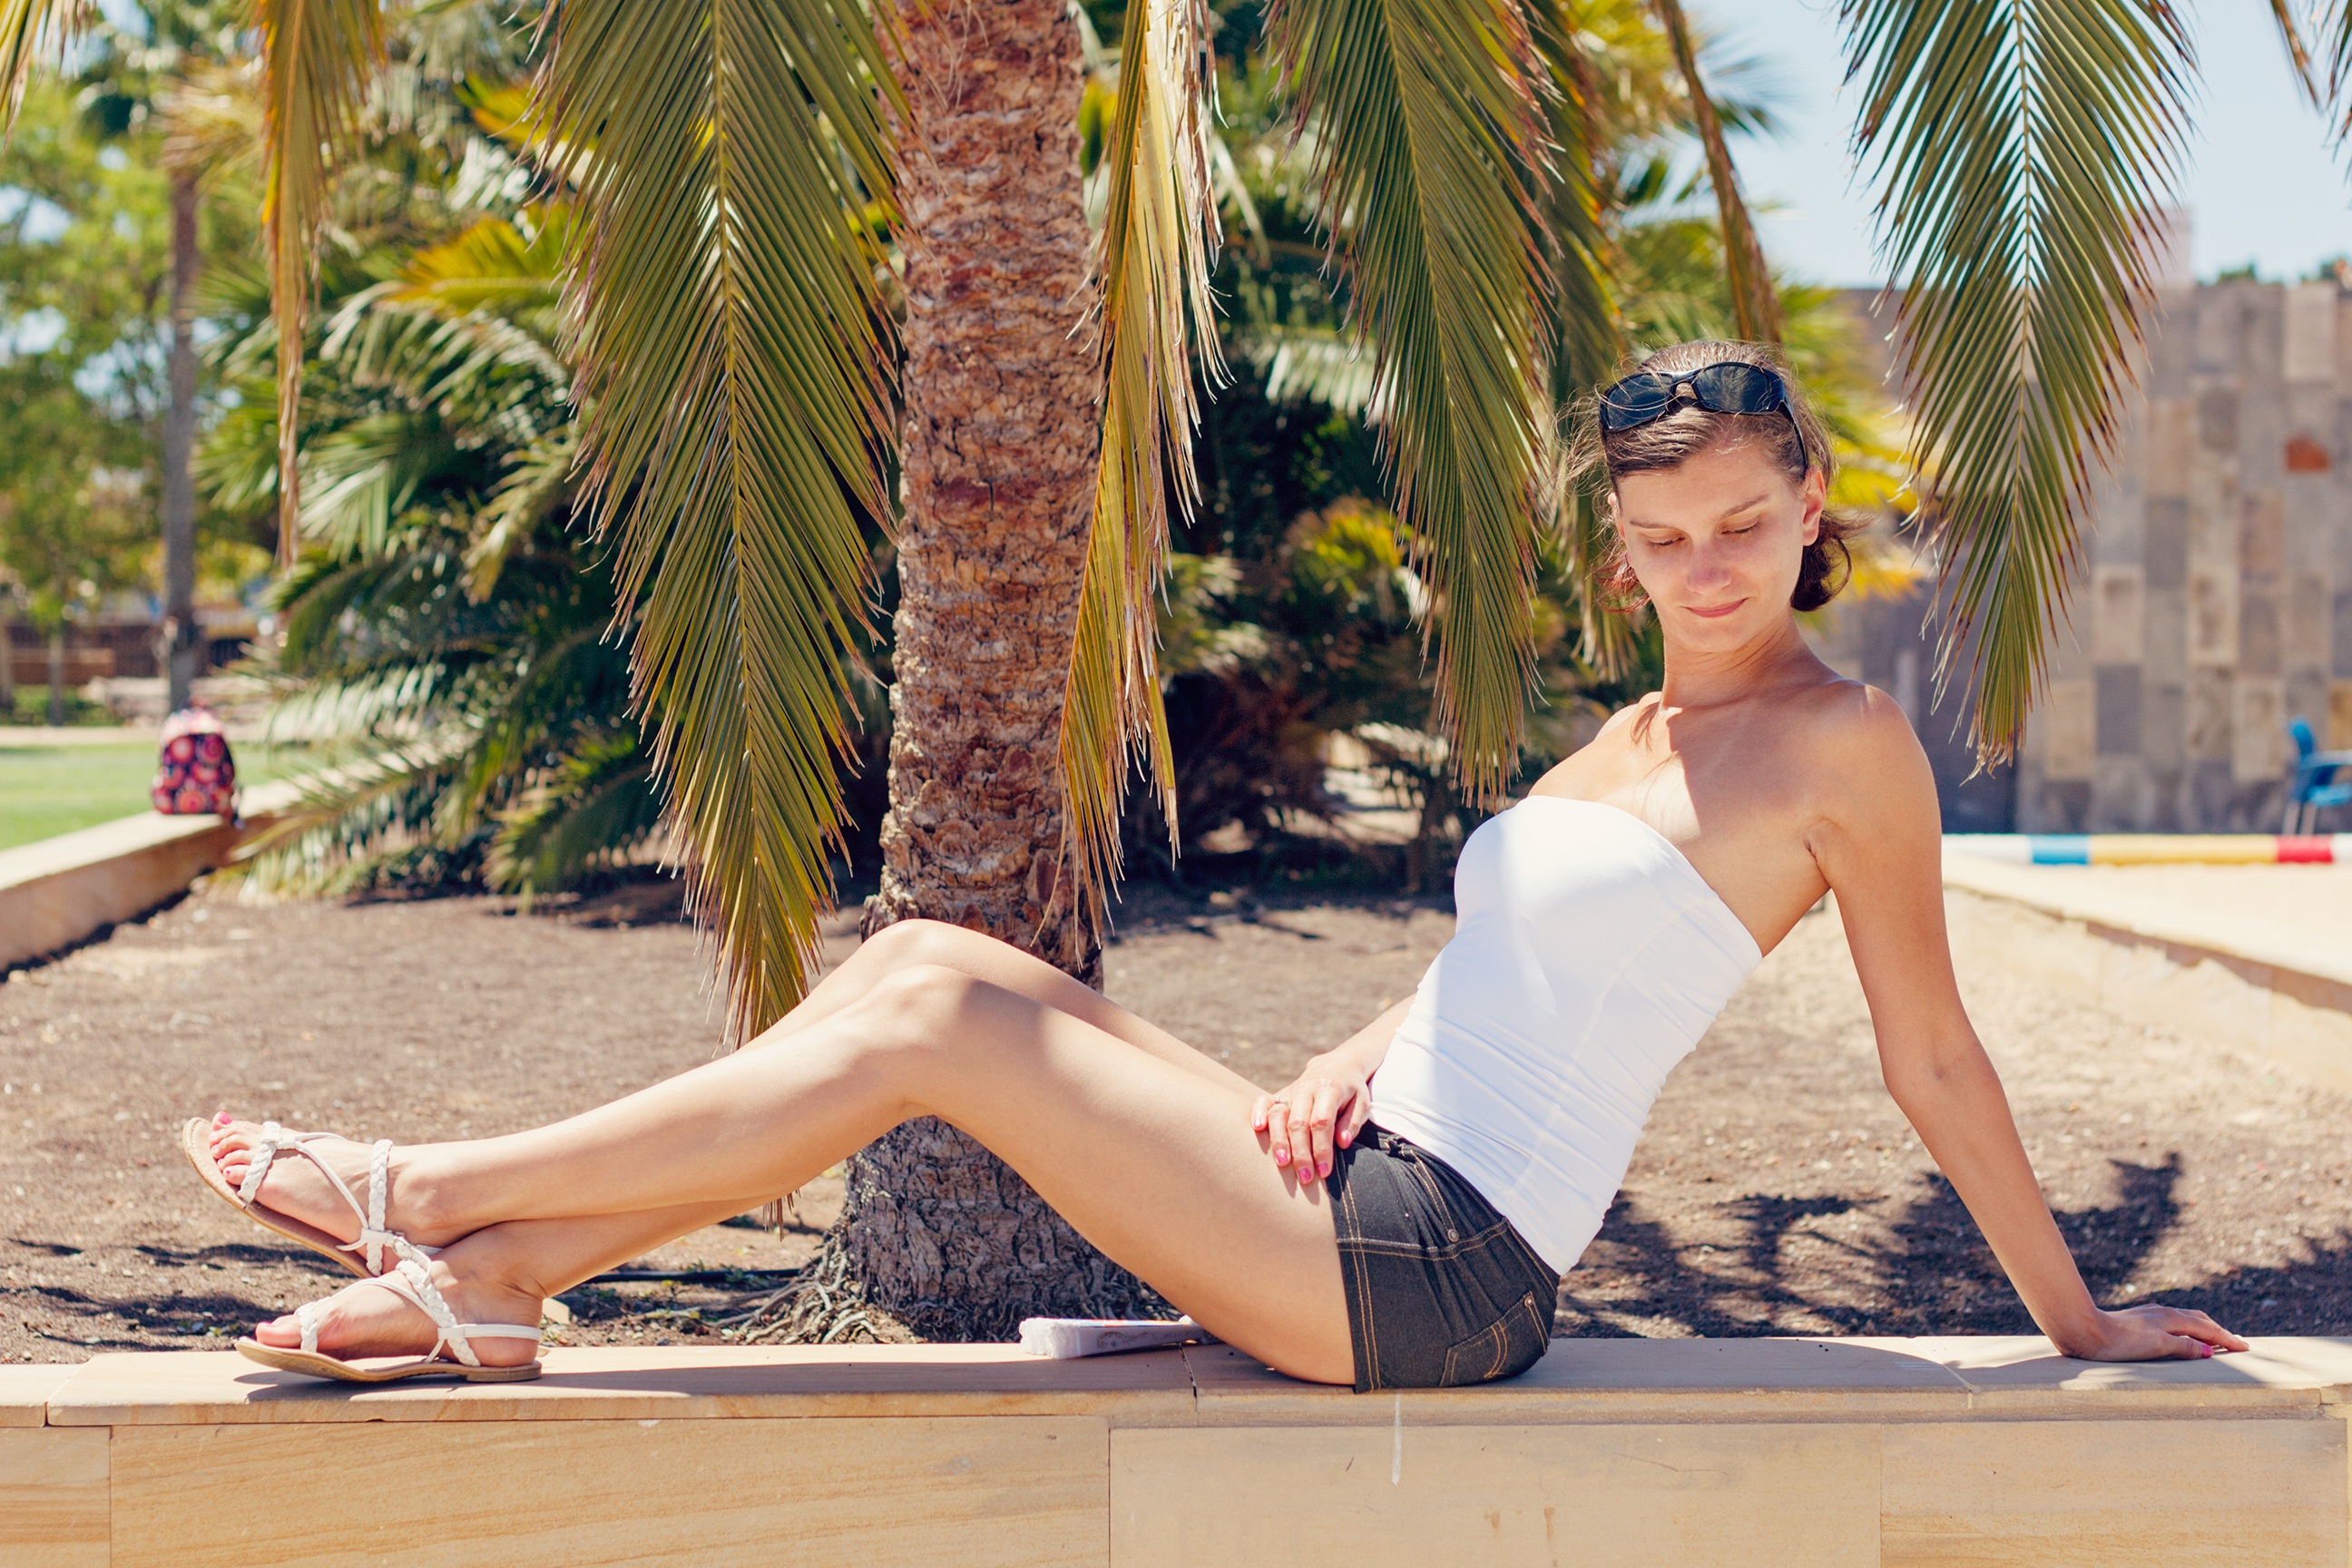
woman, palm tree, summer, vacation, leg, model, sitting, park, holiday, leisure, sports, yoga, sexy, young woman, exposure to the sun, photo shoot, human positions, sun tanning, physical fitness